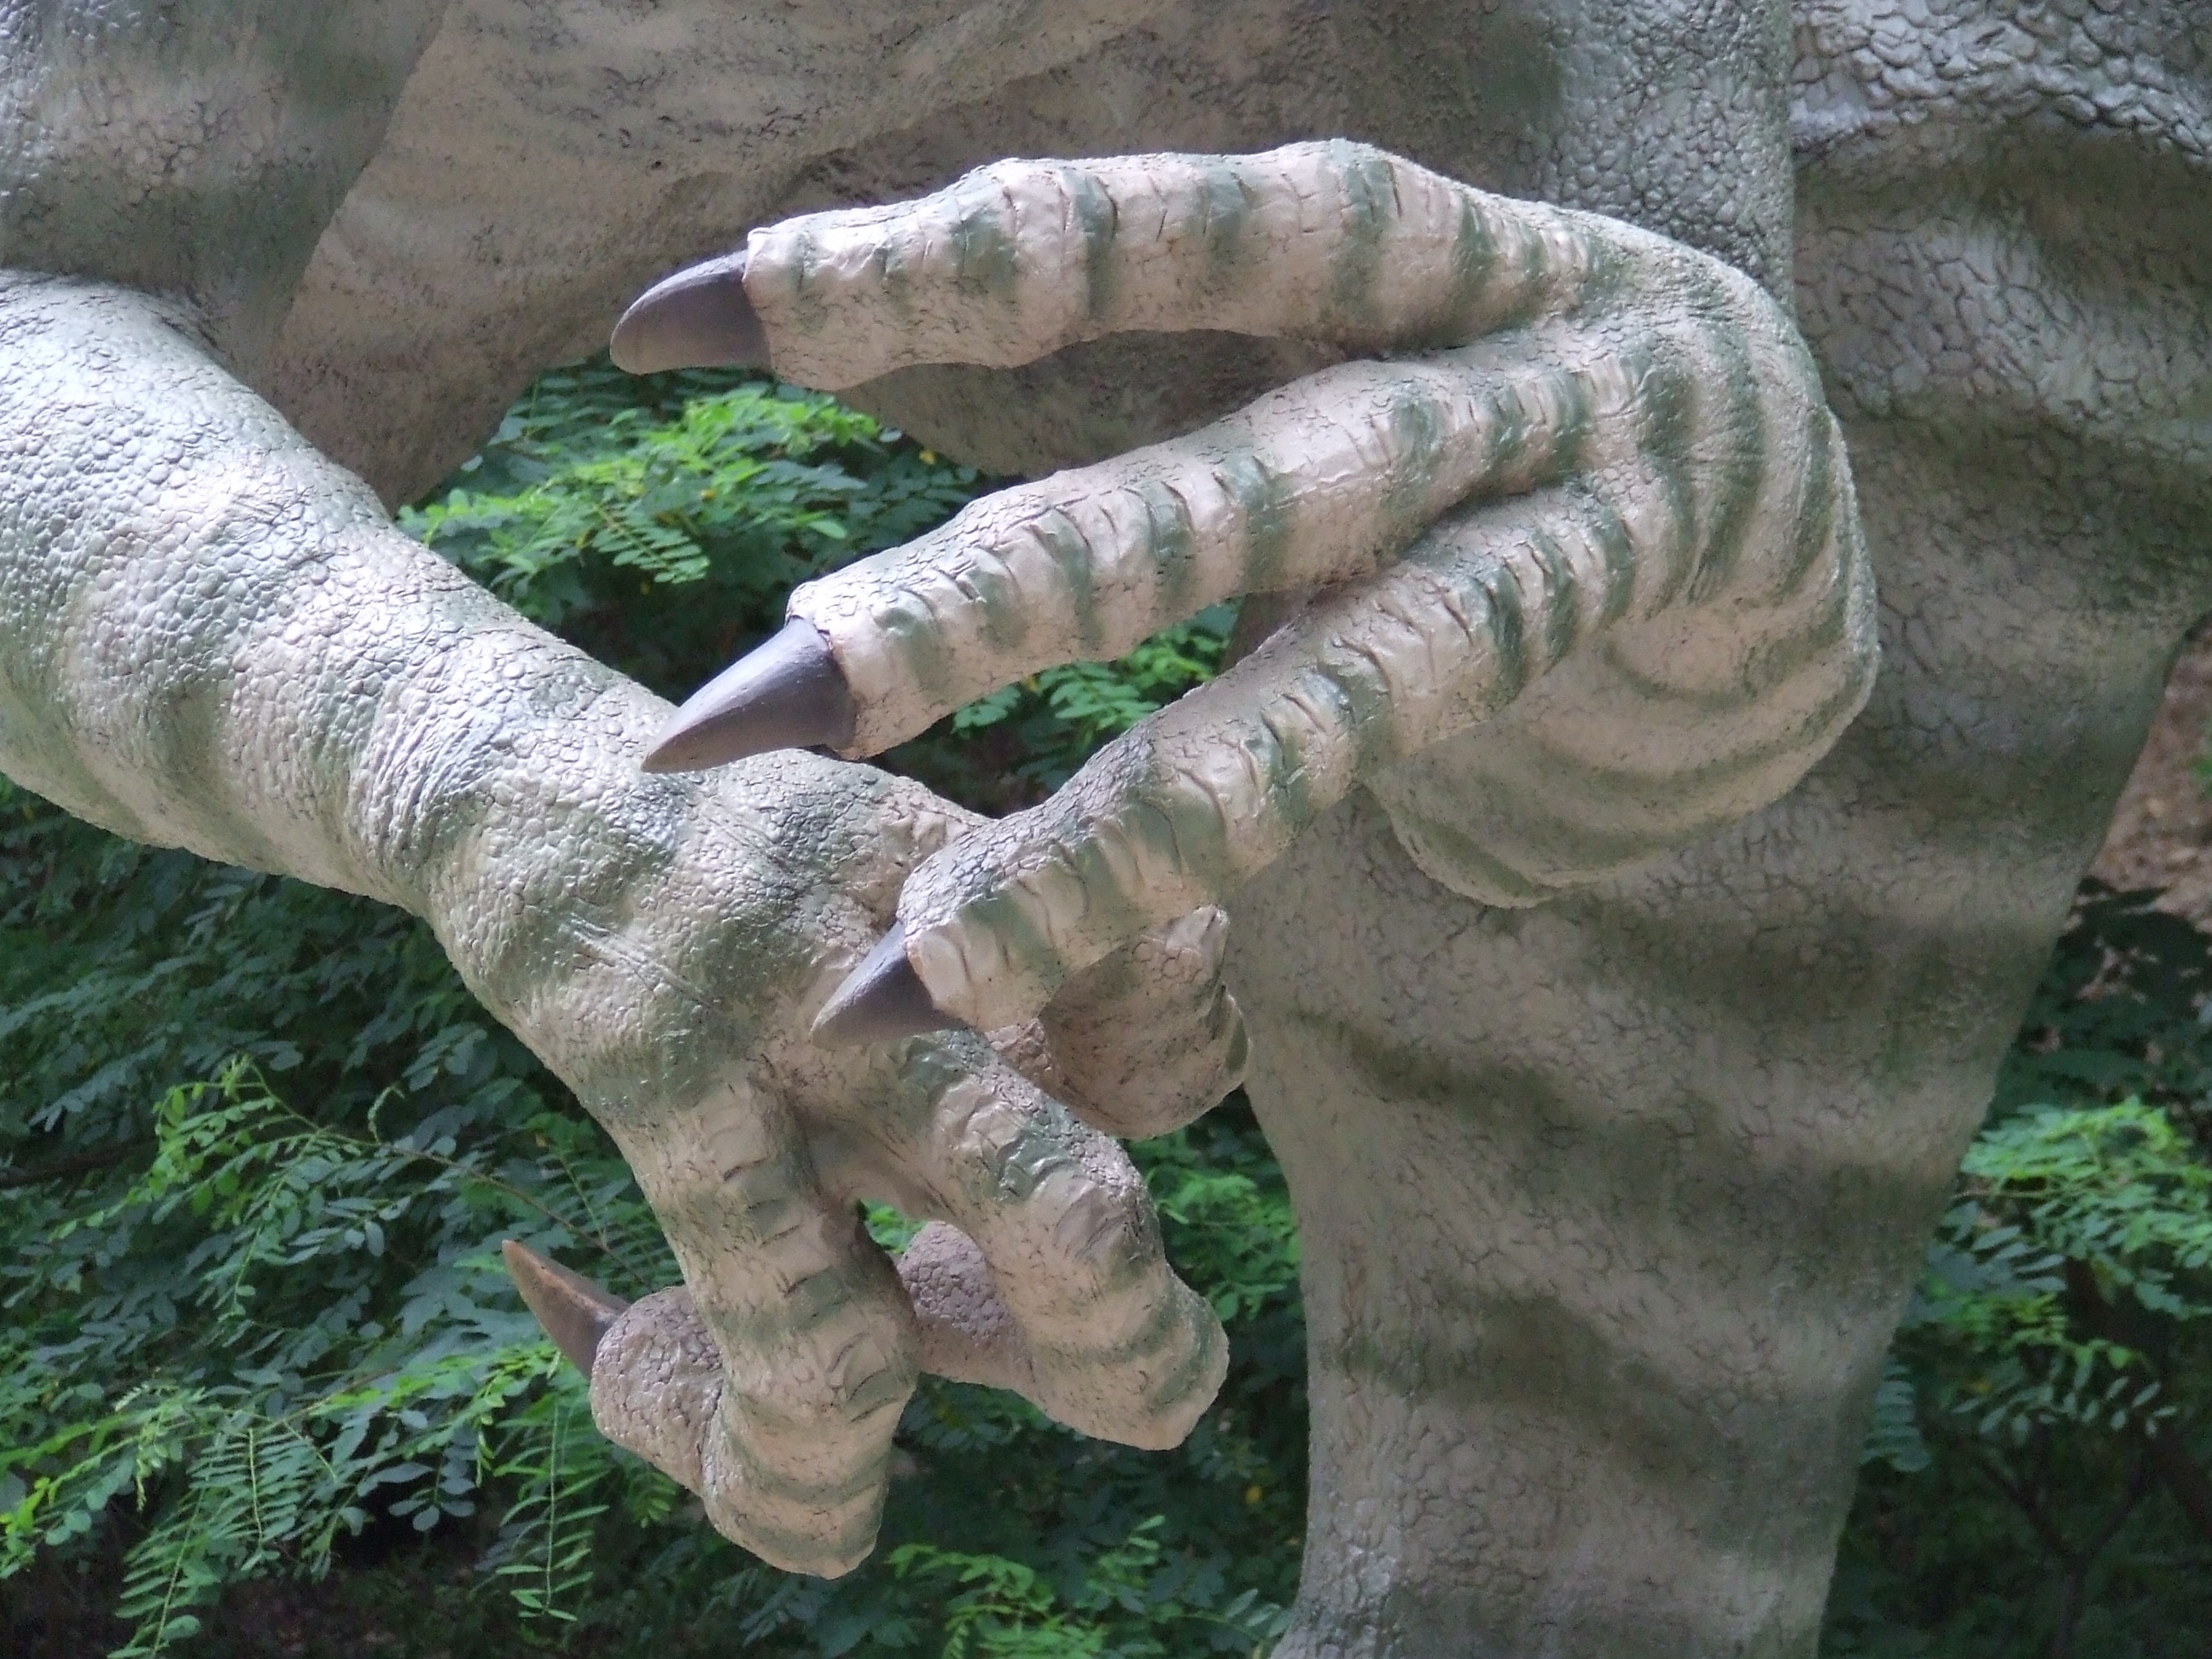
hand, animal, monument, statue, park, predator, sculpture, art, great, carving, dinosaur, carnivore, stone carving, prehistoric times, paz re